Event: Nepal Earthquake
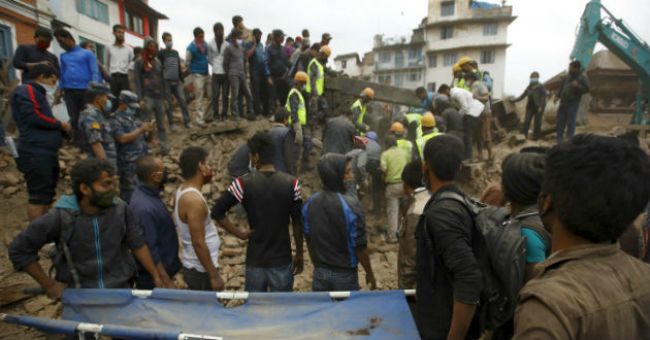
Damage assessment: damage